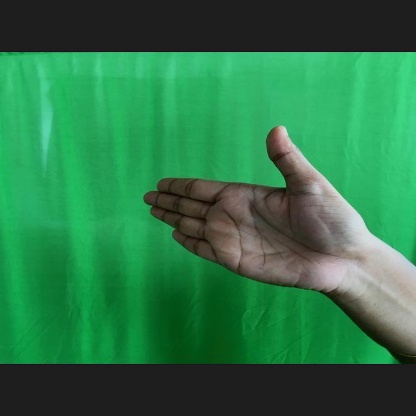
Mudra: Ardhachandran